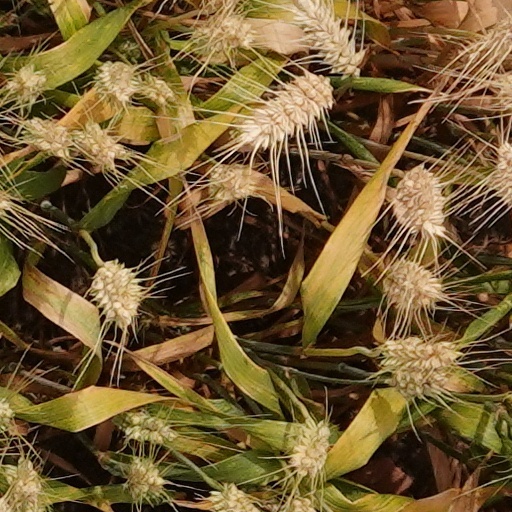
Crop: wheat